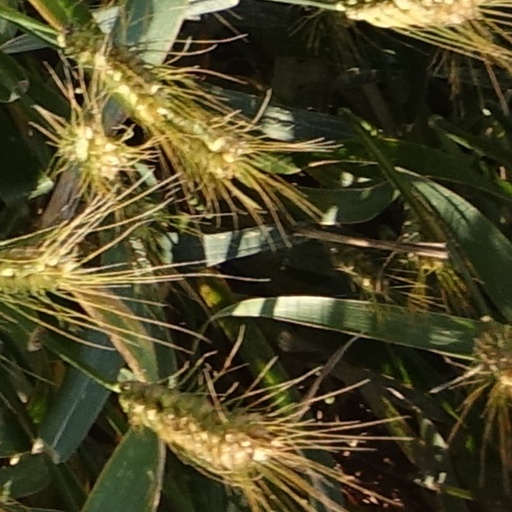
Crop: wheat